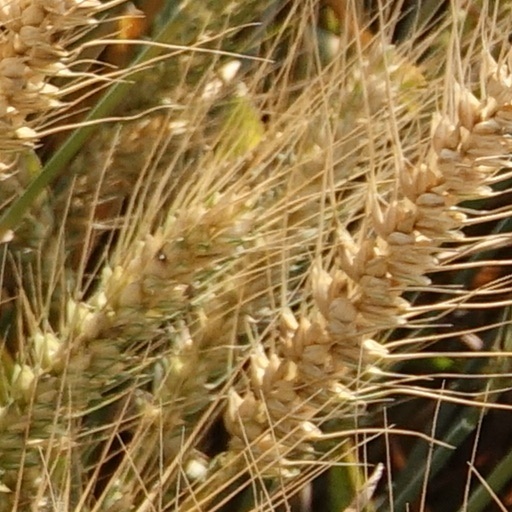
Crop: wheat